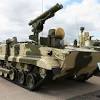
Label: BMP-T15